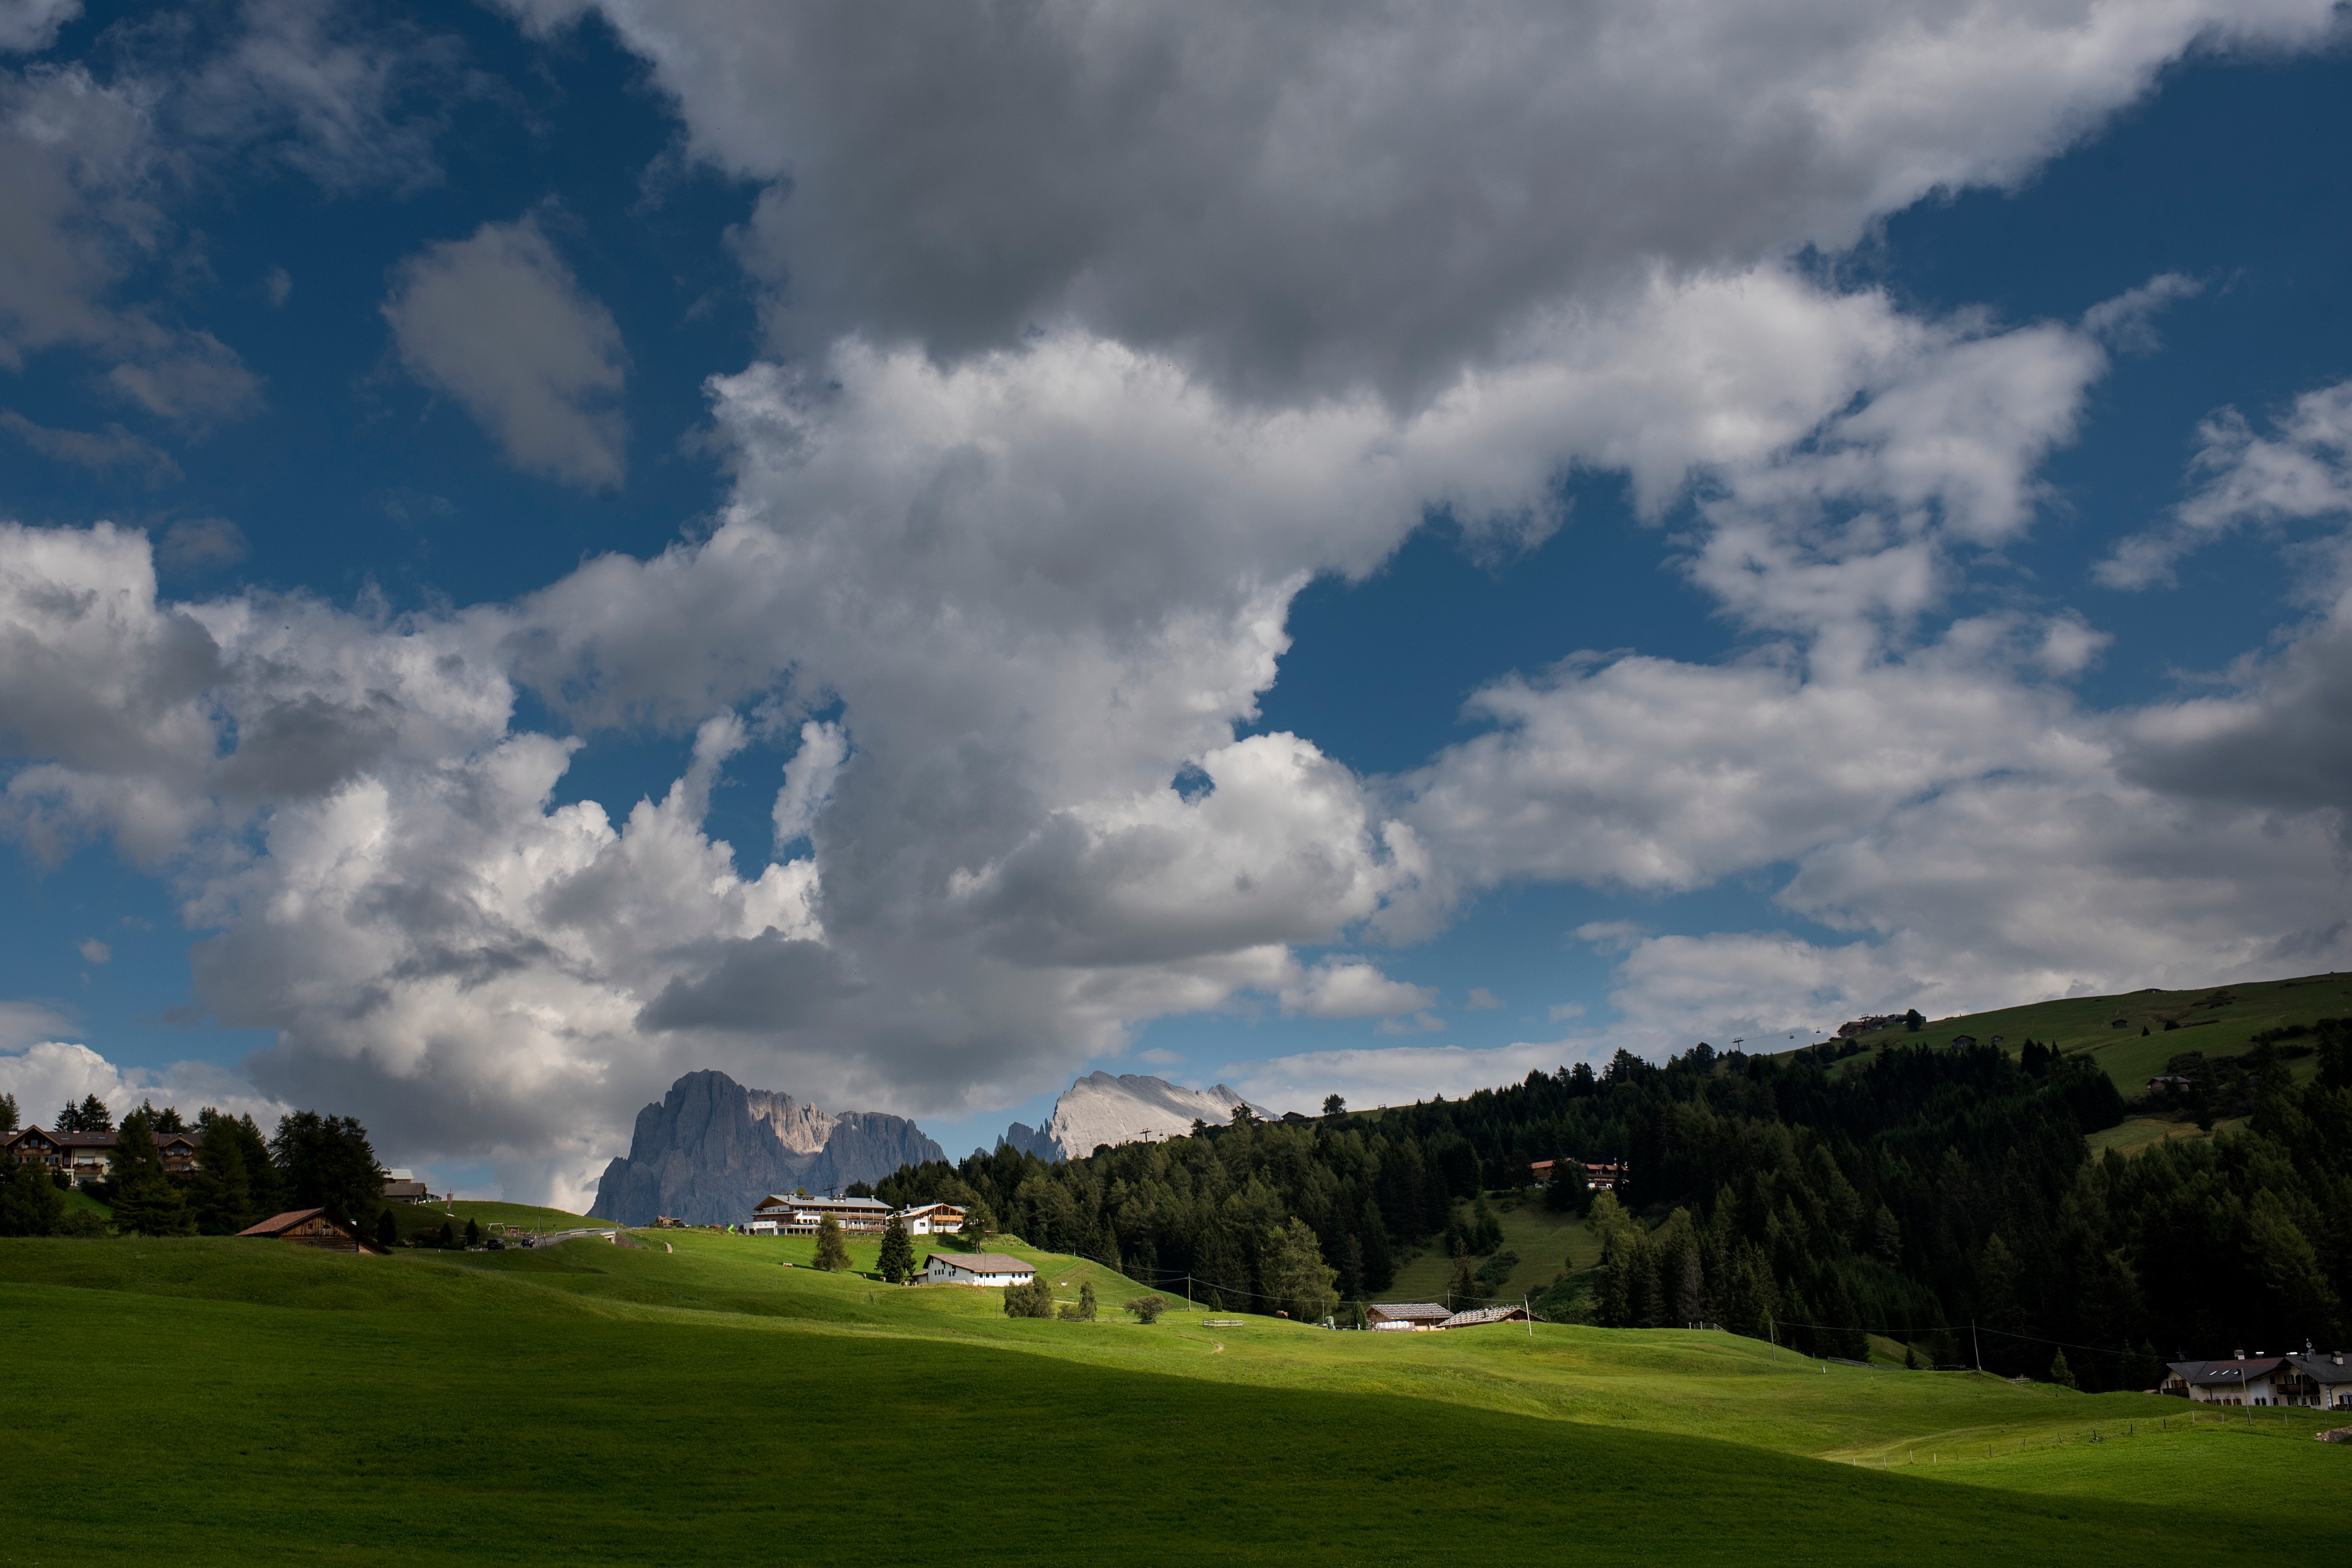
grass, cloud, structure, sky, field, meadow, hill, mountain range, plain, golf course, golf club, grassland, meteorological phenomenon, geographical feature, sport venue